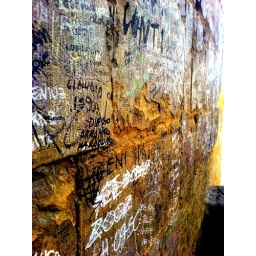
An interesting wall on a bridge in Florence